Bentinck Street Elm Trees

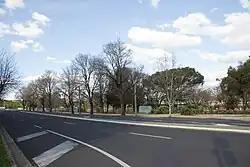
Bentinck Street elm trees, pictured in late winter 2018.

The Bentinck Street Elm Trees is a heritage-listed row of street trees along Bentinck Street, Bathurst, in the Central West region of New South Wales, Australia. The trees are owned and maintained by the Bathurst Regional Council. They were added to the New South Wales State Heritage Register on 2 April 1999.